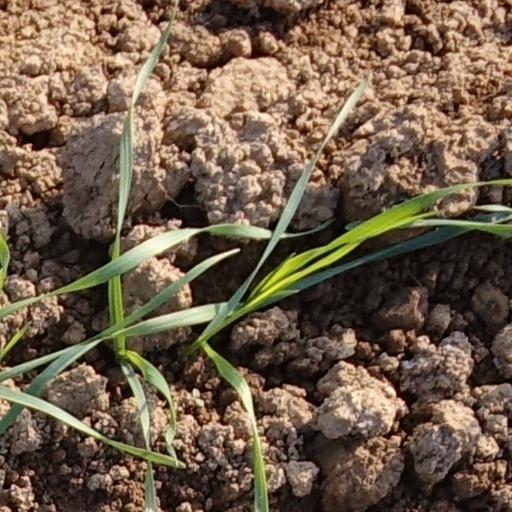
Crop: wheat